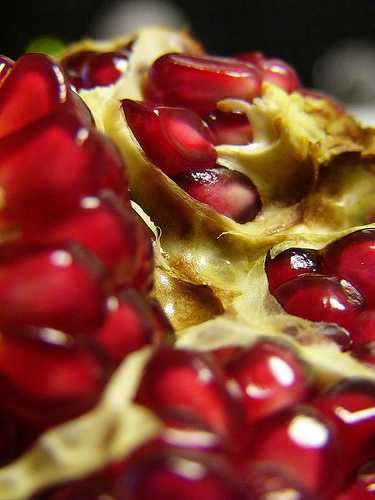
Label: Pomegranate